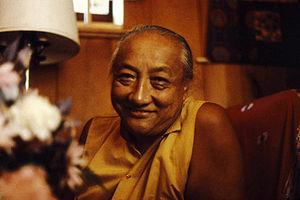
Lama Chime Tulku Rinpoché est un lama, Tulku et enseignant du dharma tibétain de l'école karma-kagyu. Chime Rinpoché est né en 1941 dans le Kham, au Tibet. En 1959, en raison de l'occupation du Tibet, il a été forcé de fuir en exil vers l'Inde via le Bhoutan. Il a obtenu la citoyenneté britannique en 1965. Il a enseigné à travers l'Europe et a établi la Marpa House, le premier centre bouddhiste tibétain en Angleterre. Ses élèves comprennent l'auteur américain et nonne bouddhiste Pema Chödrön et les musiciens Mary Hopkin, David Bowie et Tony Visconti.